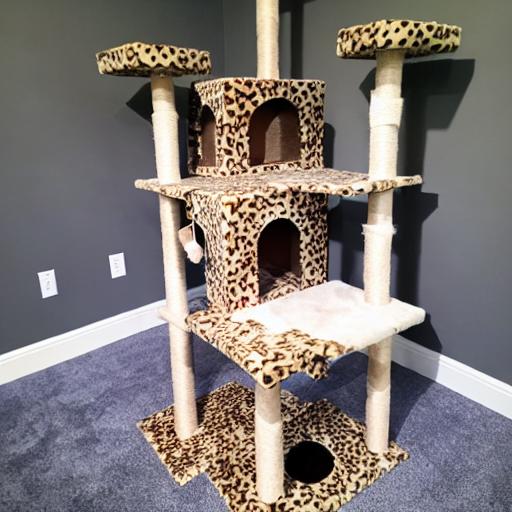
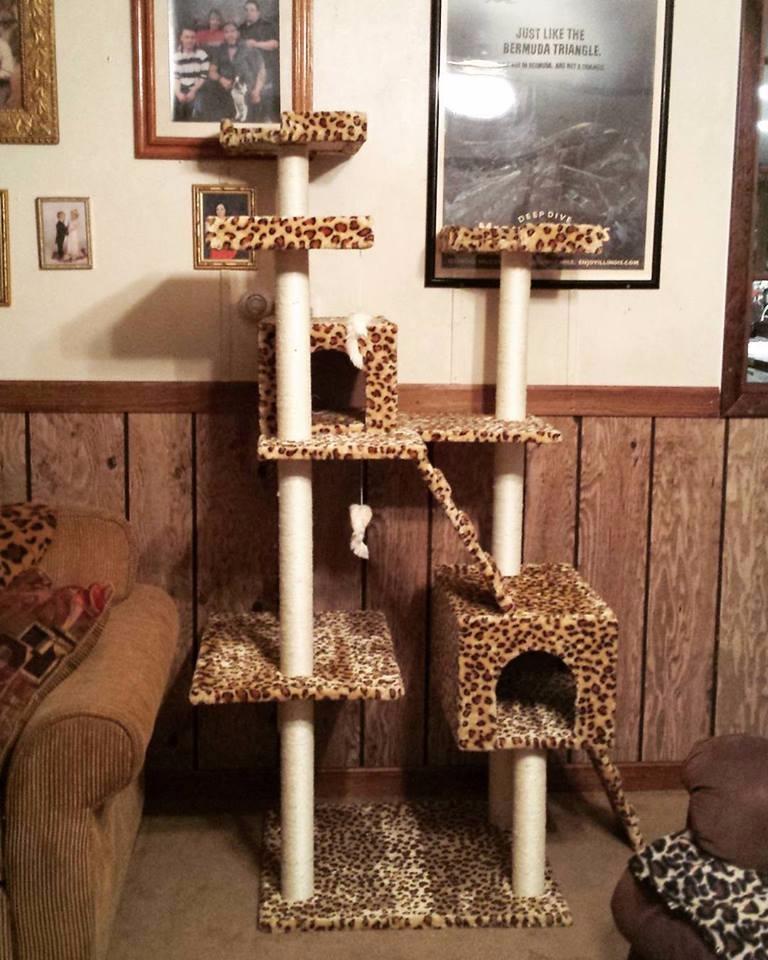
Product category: items_cat tree
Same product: no